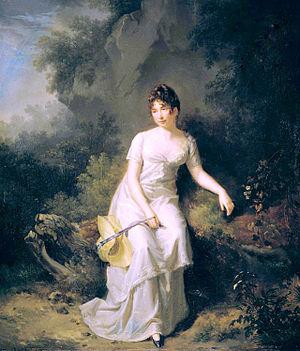
Le comte Youri Alexandrovitch Golovkine est un diplomate russe qui fut ambassadeur à Stuttgart et à Vienne ; il est cependant passé à la postérité pour l’expédition qu'il dirigea vers la Chine, en 1805.
Ludwig Guttenbrunn, né en 1750 à Vienne ou à Krems et mort le 15 janvier 1819 à Francfort-sur-le-Main, est un peintre autrichien, spécialisé dans les portraits de cour et de l'aristocratie de son époque. Il fut actif à Vienne et en France, puis surtout à Saint-Pétersbourg.